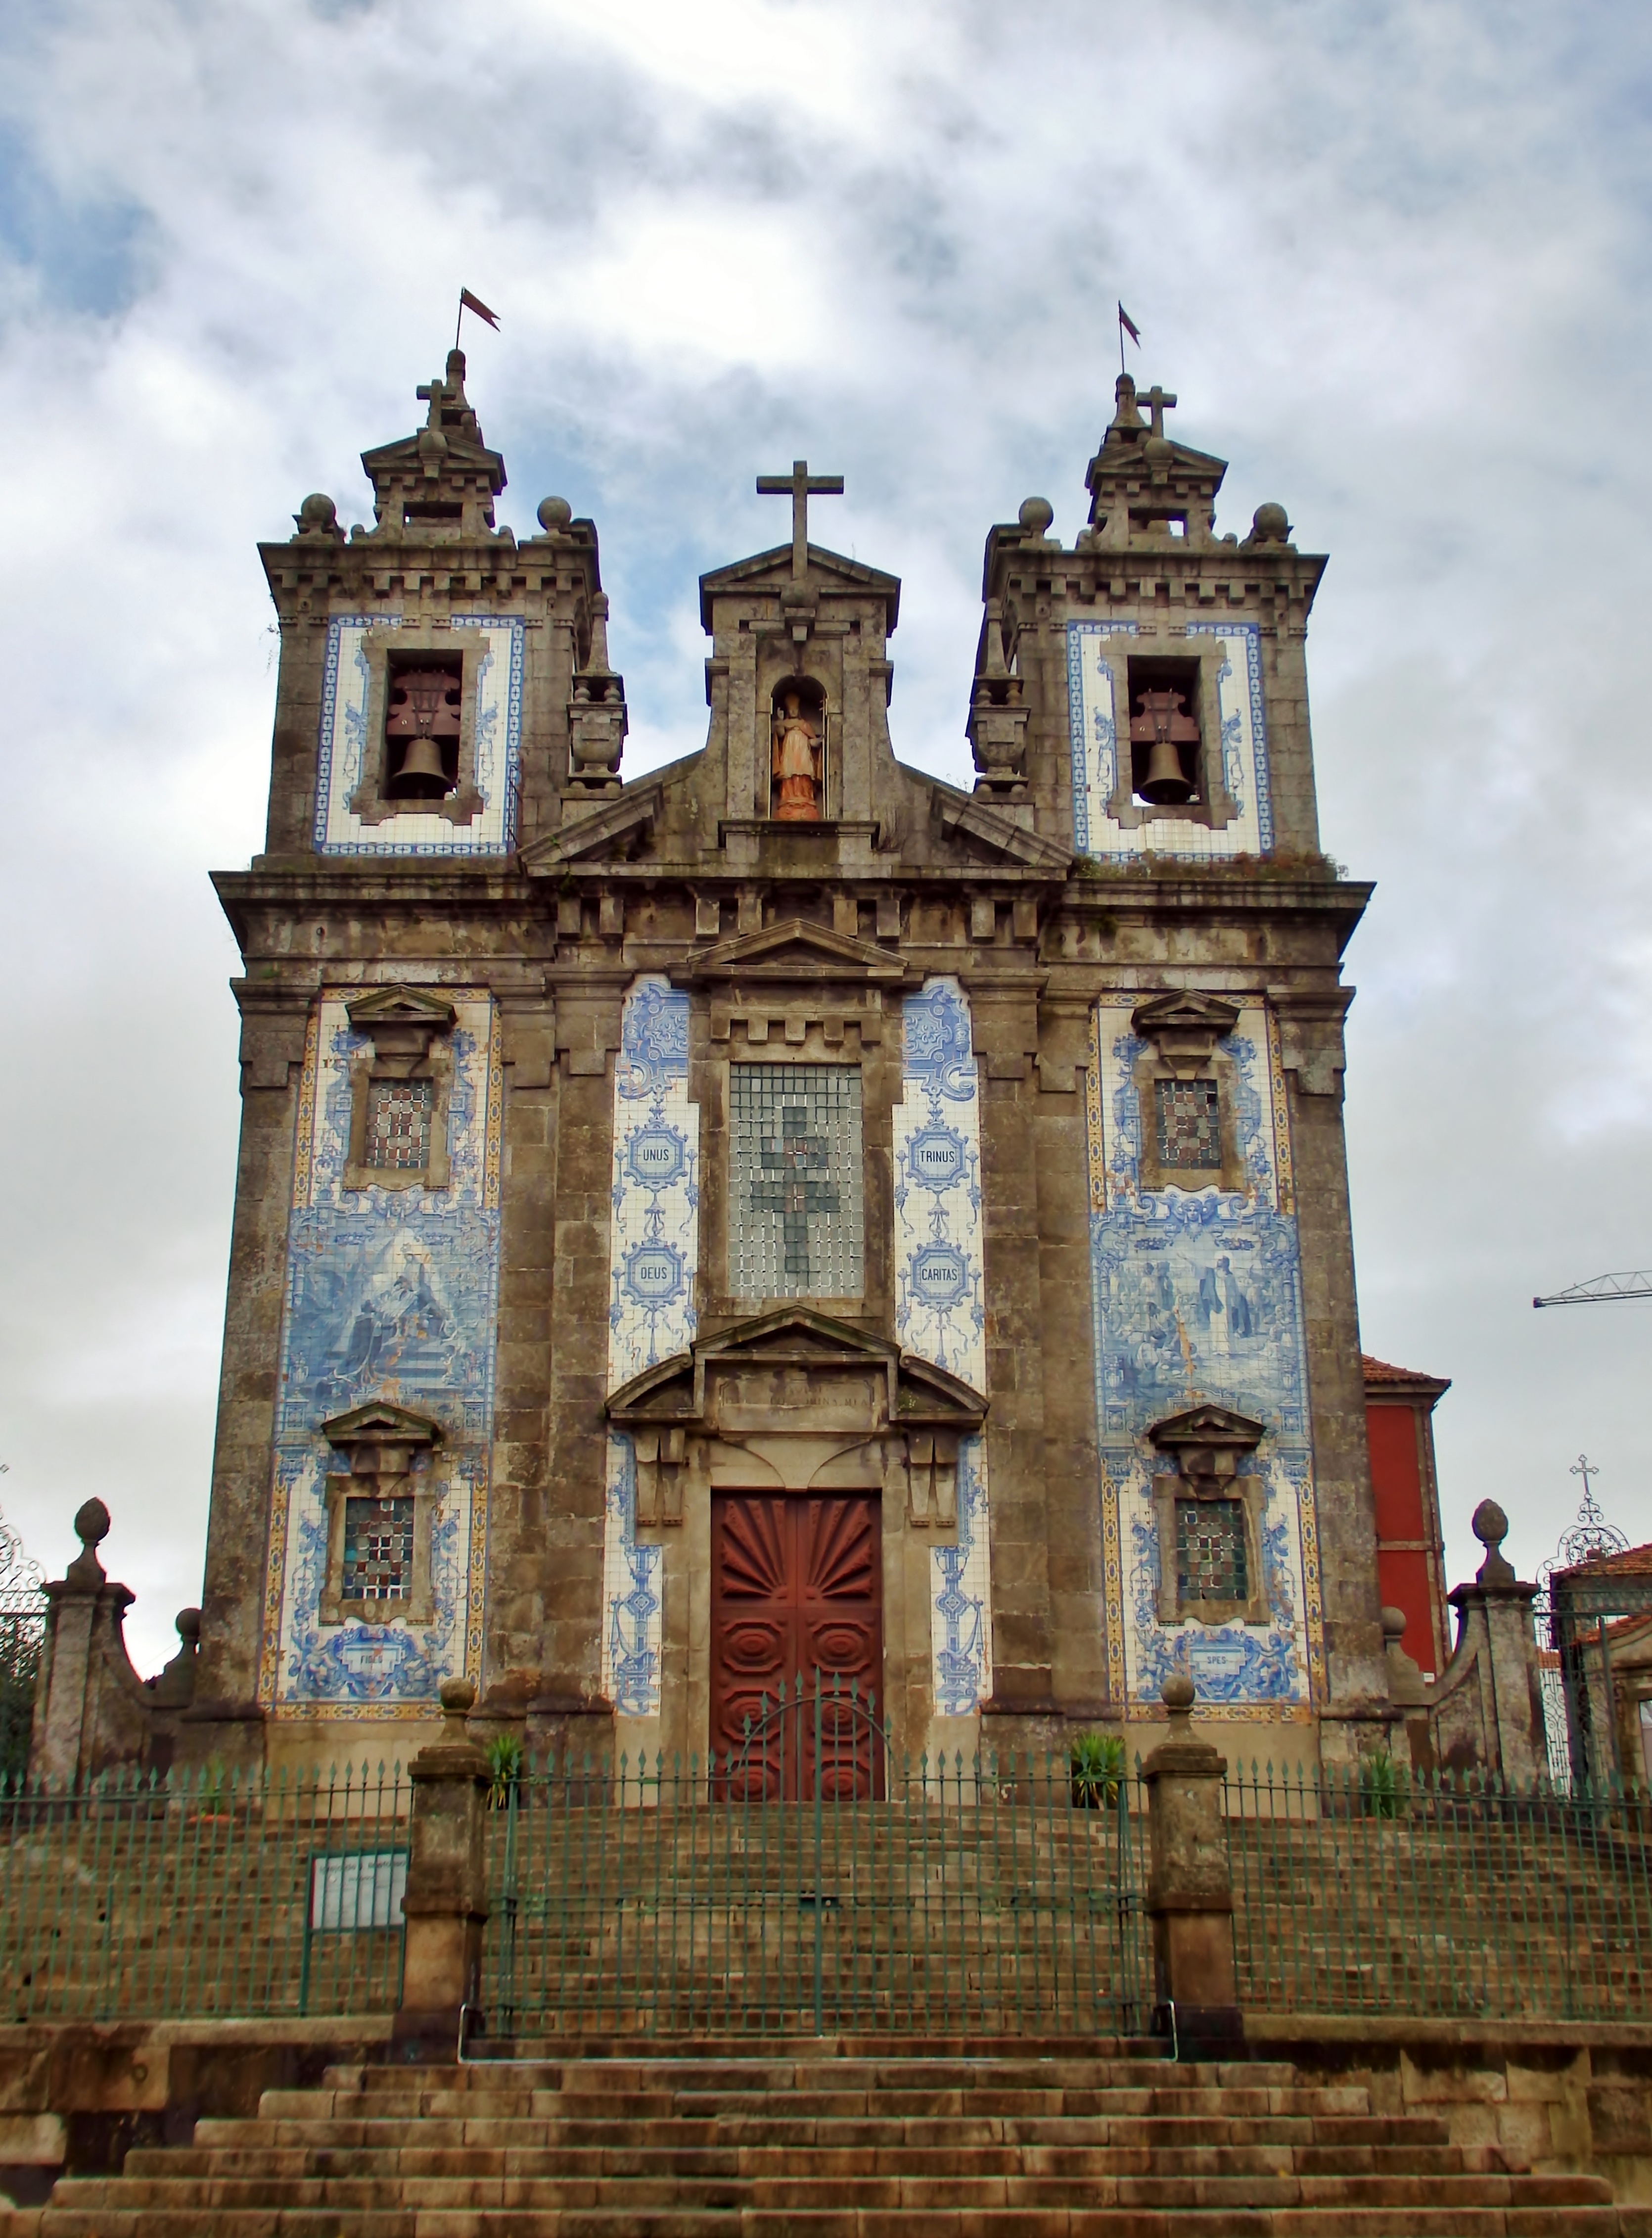
architecture, town, building, tower, landmark, facade, church, cathedral, tourism, place of worship, clock tower, bell tower, monastery, portugal, middle ages, porto, ancient history